Sutton United F.C.

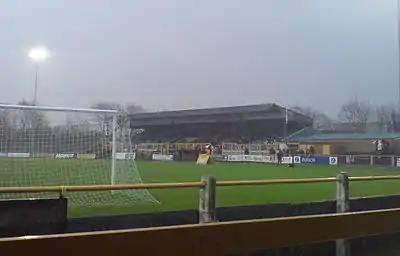
The Gander Green Lane ground, home of Sutton United

The club was formed on 5 March 1898 when Sutton Guild Rovers F.C. and Sutton Association F.C. (formerly Sutton St Barnabas F.C.) agreed to merge during a meeting at the Robin Hood Hotel.